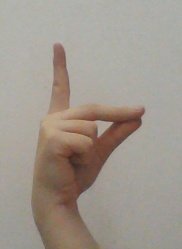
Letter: ta